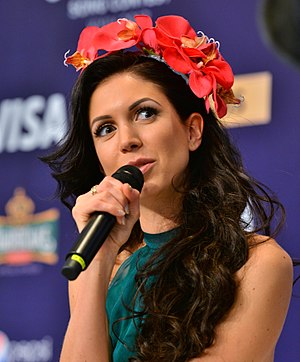
Laura Põldvere
Laura Põldvere er en estisk sangerinde som repræsenterede Estland sammen med Koit Toome ved Eurovision Song Contest 2017 med sangen "Verona". de opnåede en 14. plads i semifinale 2 og derfor kvalificerede de ikke til finalen.